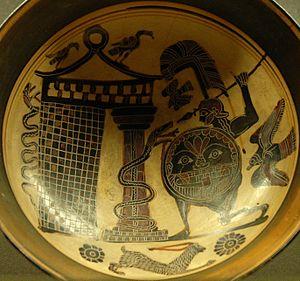
Interprétation disputée